Dormanstown

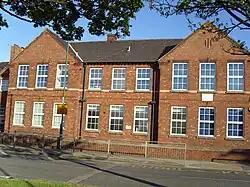
Dormanstown Primary School, formerly Lady Clara Dorman School

In 1935, the Methodist Chapel was built using money from public donations. It was a community centre for Dormanstown and was used for worship, boy scouts, girl guides, discos, meetings, raffles and as a place to go for a cup of tea and biscuits. It was demolished in 1997 as it was deemed to be unsafe.